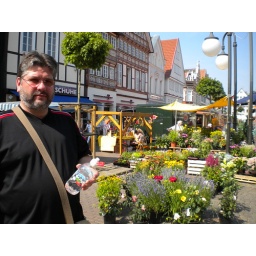
Micha in the market place, StadthagenI could not resist to buy a new plant here: Achillea millefolium